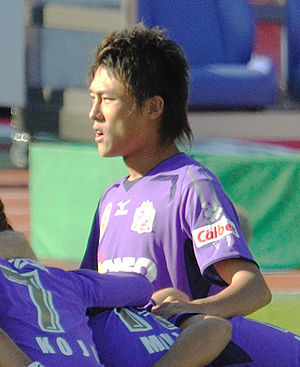
Tadanari Lee
Tadanari Lee er en japansk fodboldspiller.